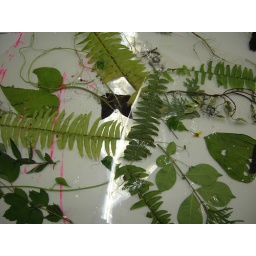
We collected plants and roots from around my studio building and exposed those too.